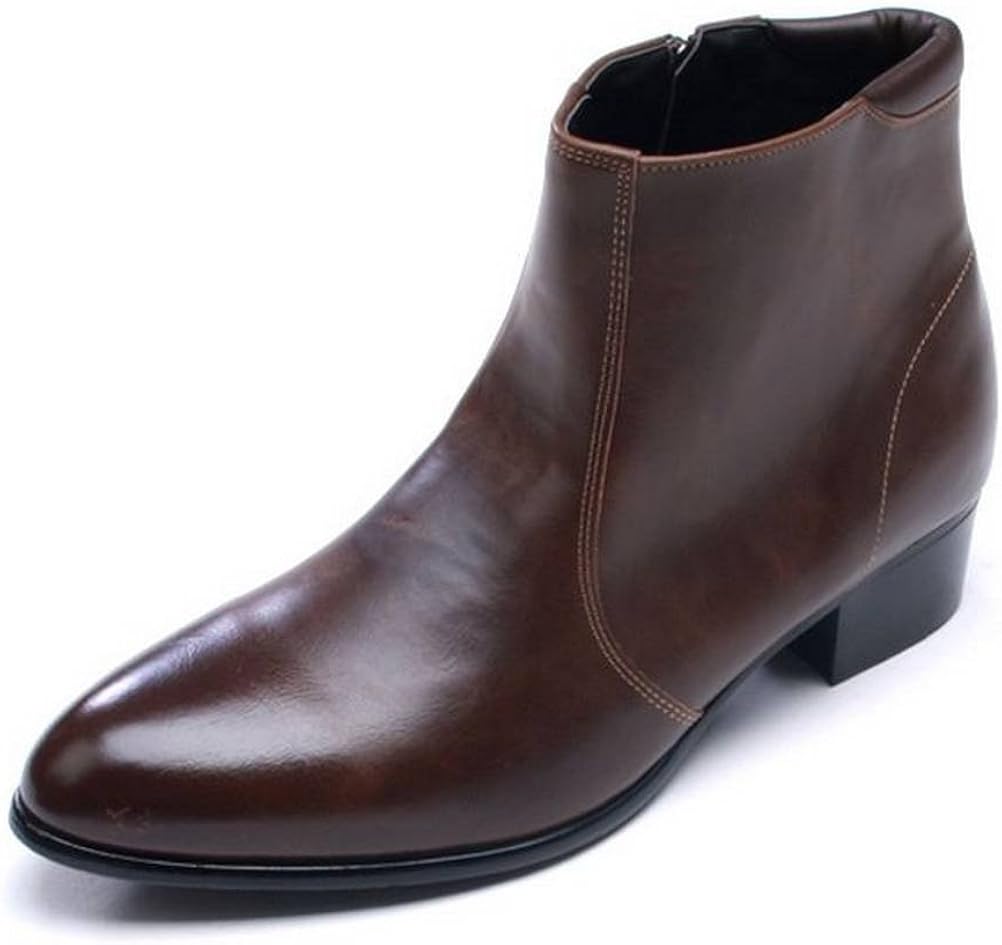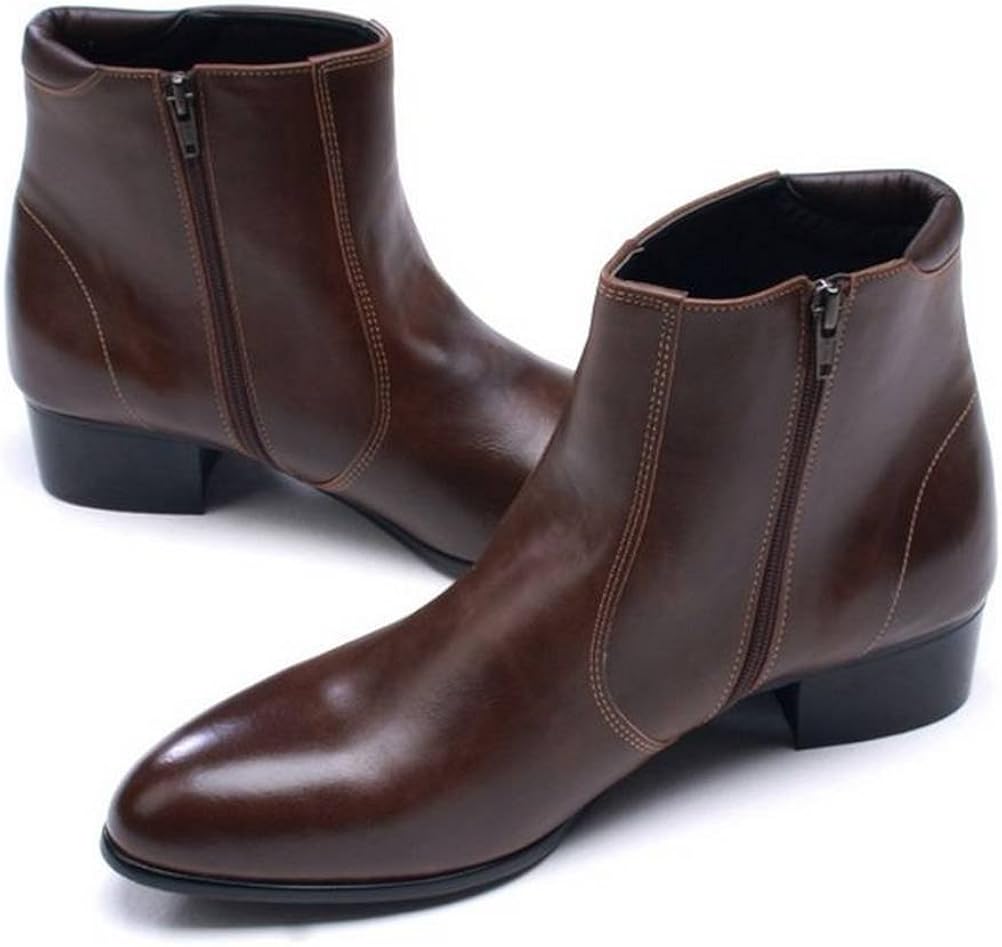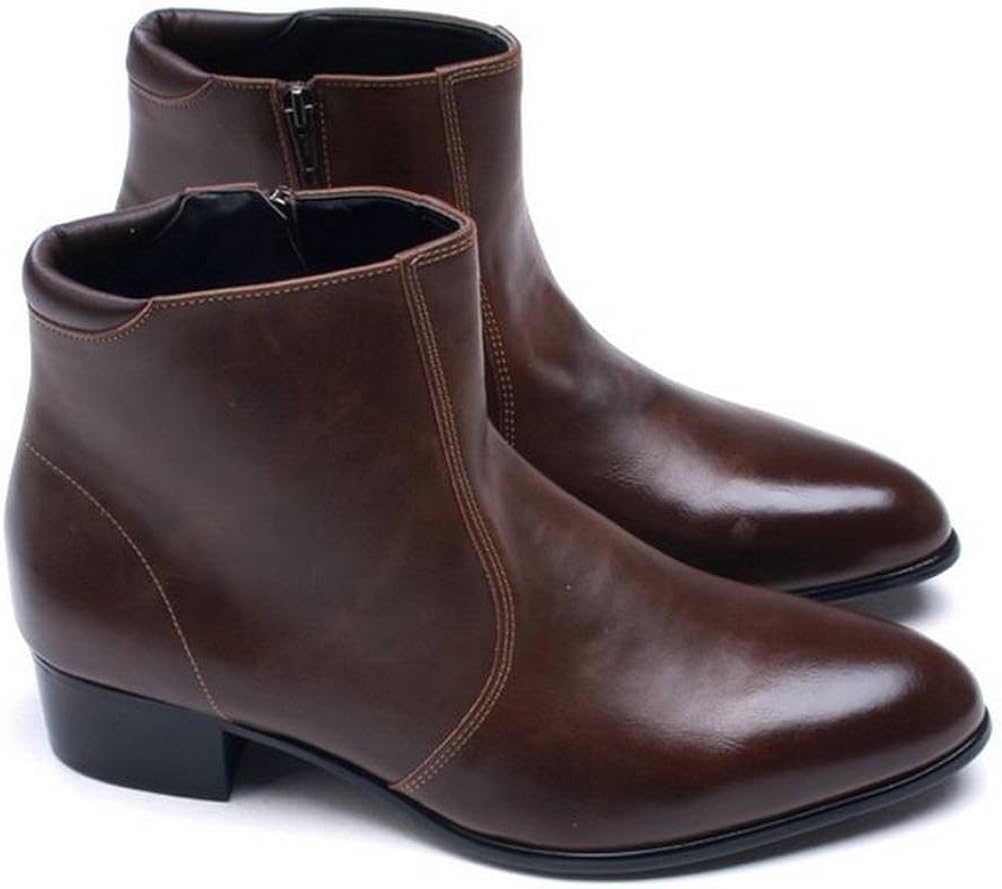
EpicStep Men's High Top Dress Formal Casual Leather Shoes Zip Ankle Boots
Category: AMAZON FASHION
Wear inspired style and find a confident stride
Features: 100% Synthetic | Imported | Heel measures approximately 1.6 inches" | Synthetic upper and durable rubber sole | Plain toe ankle boot silhouette | Made In Korea | Heel measures approximately 1.6" width 3.7" | Estimated Delivery 7-10 business days, Expedited 3-5 days